Gut-specific homing

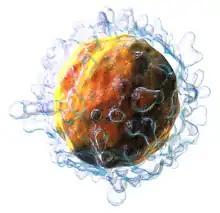
T cell image

T cells are produced in the thymus, and upon leaving they migrate to and around the lymphoid organs of the body, including lymph nodes. In the paracortex of the lymphoid nodes they are exposed to professional antigen-presenting cells (APCs), such as dendritic cells (DCs). Specific interactions between the naïve T cells and their cognate antigens result in T cell activation. The activated T cells, immunoblasts, undergo clonal expansion before acquiring effector functions. The activated T cells then emigrate from the lymph nodes, via the efferent lymphatic vessel, and migrate around the body in the blood.